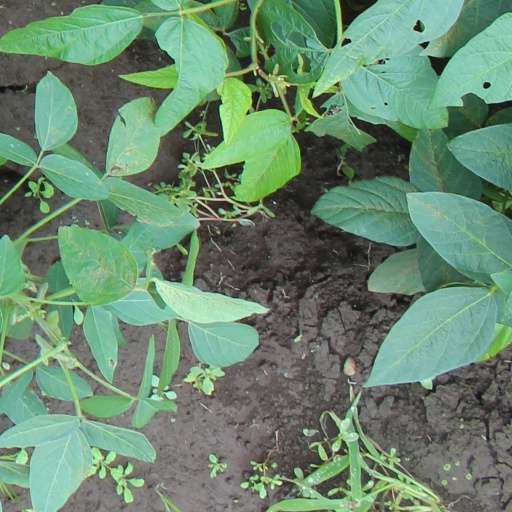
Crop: soybean